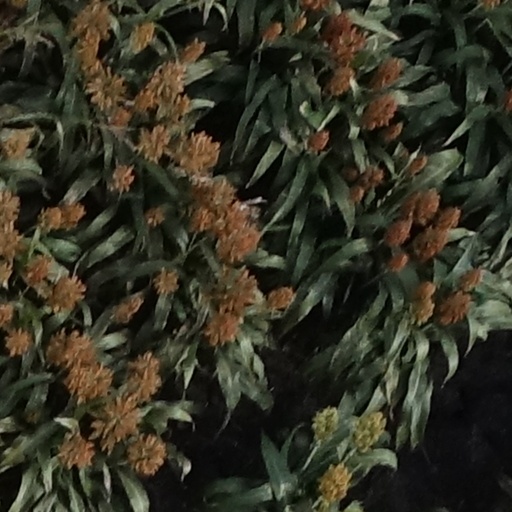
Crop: sorghum